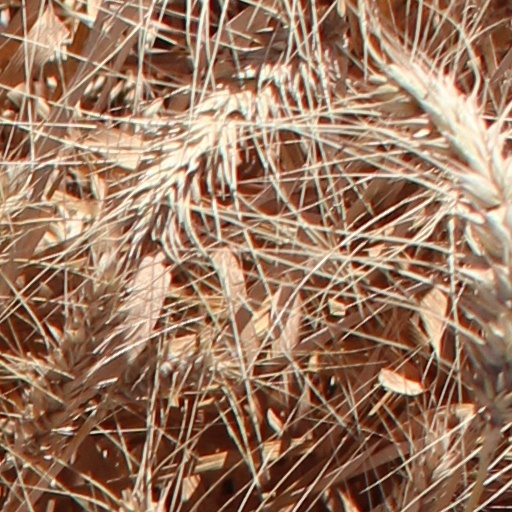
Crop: wheat